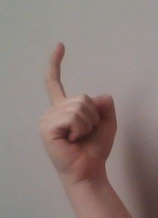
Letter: ra